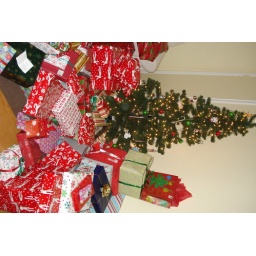
Our plastic tree dwarfed by presents